KIL/Hemne

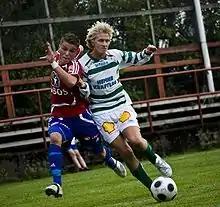
Skeid Fotball - KIL/Hemne Fotball 7–3, Norwegian second division (level 3) group 2, 17 August 2008. Flamur Kastrati, Skeid (left); unknown player, KIL/Hemne (right)

In the 2007 Norwegian Football Cup KIL/Hemne caused one of the biggest shocks when they beat Molde 3–1 at home in the cup first round. The same team had previously beaten KIL/Hemne 11-1 a year earlier.